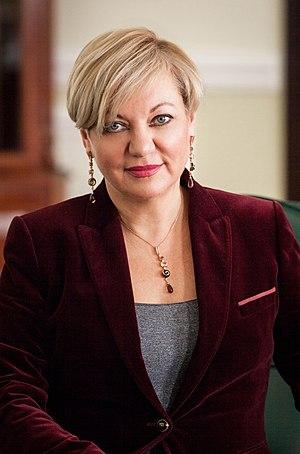
Valeriya Olexivna Gontaryeva ou Valeria Gontareva ou Valeriya Oleksiyivna Hontaryeva, née le 20 octobre 1964 à Dnipropetrovsk, est une banquière ukrainienne. Elle est présidente de la Banque nationale entre 2014 et 2017.